Guerra de Titanes (2011)

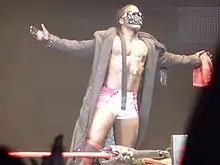
D'Angelo Dinero

The opening match of Guerra de Titanes featured the AAA "Mini-Estrellas", with Mascarita Divina, Mascarita Dorada and Octagóncito taking on Mini Chessman, Mini Histeria and Mini Psicosis. The "técnico" team won the match, after Mascarita Divina and Octagóncito took out Mini Histeria and Mini Chessman with suicide dives, after which Mascarita Dorada pinned AAA World Mini-Estrella Champion Mini Psicosis with a double springboard moonsault. After the match, Octagóncito took the house microphone and announced how ashamed he was Octagón recent behaviour. This led to Octagón coming out, confronting and eventually attacking his mini version.